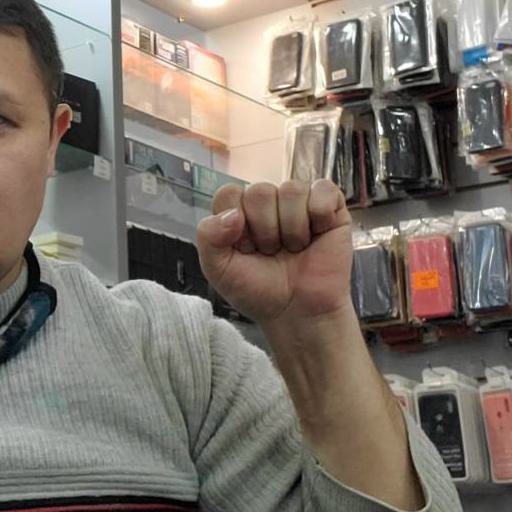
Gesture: fist